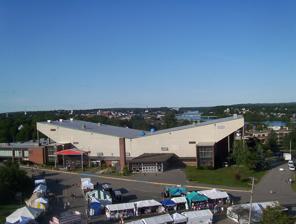
Building: Bangor Auditorium
Country: United States of America
Year built: 1955
Former sports arena in Bangor, Maine Bangor Auditorium from Bass Park in 2007. Interior of Auditorium, set up for the Shrine Circus in 2007. The Paul Bunyan statue in 2007, still extant as part of the new arena. The Bangor Auditorium was a 5,948-seat multi-purpose arena located in downtown Bangor, Maine . History Construction of the Bangor Auditorium began in early 1955, after the city of Bangor, Maine hired architect Eaton Tarbell to design the facility. The auditorium opened its doors to the public for the first time on October 1, 1955 with a maximum capacity of 7,426. The auditorium shared the same complex as the Bangor Civic Center , and was mainly used for concerts , sporting events , circus performances , political rallies , as well as trade shows with 16,000 square feet (1500 m 2 ) of space. During its years of operation, the auditorium hosted several notable politicians, musicians, and other people of note, including: Barack Obama , Jimmy Carter , Bob Dylan , KISS , Aerosmith , Garth Brooks , Willie Nelson , the WWE , and others. It was demolished in 2013. For decades, the auditorium was a hub for youth and men's basketball competitions. It hosted the Maine Principals' Association basketball tournament each February, as well as the graduation ceremonies for Bangor High School in June. It also served as the home of the Maine Windjammers of the Continental Basketball Association , and the University of Maine men's and women's basketball teams for a few seasons until 1992. The V-shape style of the building gave it the look of giant wings and adds to the atmosphere. A statue of Paul Bunyan towered outside as a symbol of the city's prosperous history as a lumber port in the early-to-mid-19th century. The auditorium and civic center shared its campus with Bass Park, home of the Bangor State Fair as well as Bangor Raceway, one of the oldest harness racing facilities in New England. Bangor Auditorium has hosted many major musical acts and has been a stop for World Wrestling Entertainment house shows for many years. Replacement Over the course of a few years, the city discussed significantly renovating or replacing the aging auditorium with a state-of-the-art venue. Poor ventilation and HVAC systems as well as substandard handicap accessibility have been cited as primary reasons for this. In 2009 the city consulted with Sink Combs Dethlefs , Denver architects, and others to discuss the construction of a $51 million, 5,000-seat arena adjacent to the existing structure. Their proposal suggested using the new 160,000-square-foot (15,000 m 2 ) facility as the centerpiece of the complex, while renovating the existing auditorium and the Bangor Civic Center for smaller events at an additional cost of $18 million. After a May 2011 public referendum in which Bangor voters supported building new facilities by a margin of 3 to 1, the plan now moved forward to build an entirely new set of primary buildings at Bass Park to replace the existing Bangor Auditorium and Civic Center with new structures, while leaving the old buildings open almost until the new buildings opened. The Bangor Auditorium was demolished in 2013 with the new arena completed. The new arena, officially the Cross Insurance Center , has varying maximum seating depending on the configuration that is used. For events that use the main floor for performance there are 5,800 fixed seats. For events using an end stage of 60 feet by 40 feet the new arena will seat as many as 8,050 persons. The new facility is managed by Global Spectrum, a division of Comcast . References